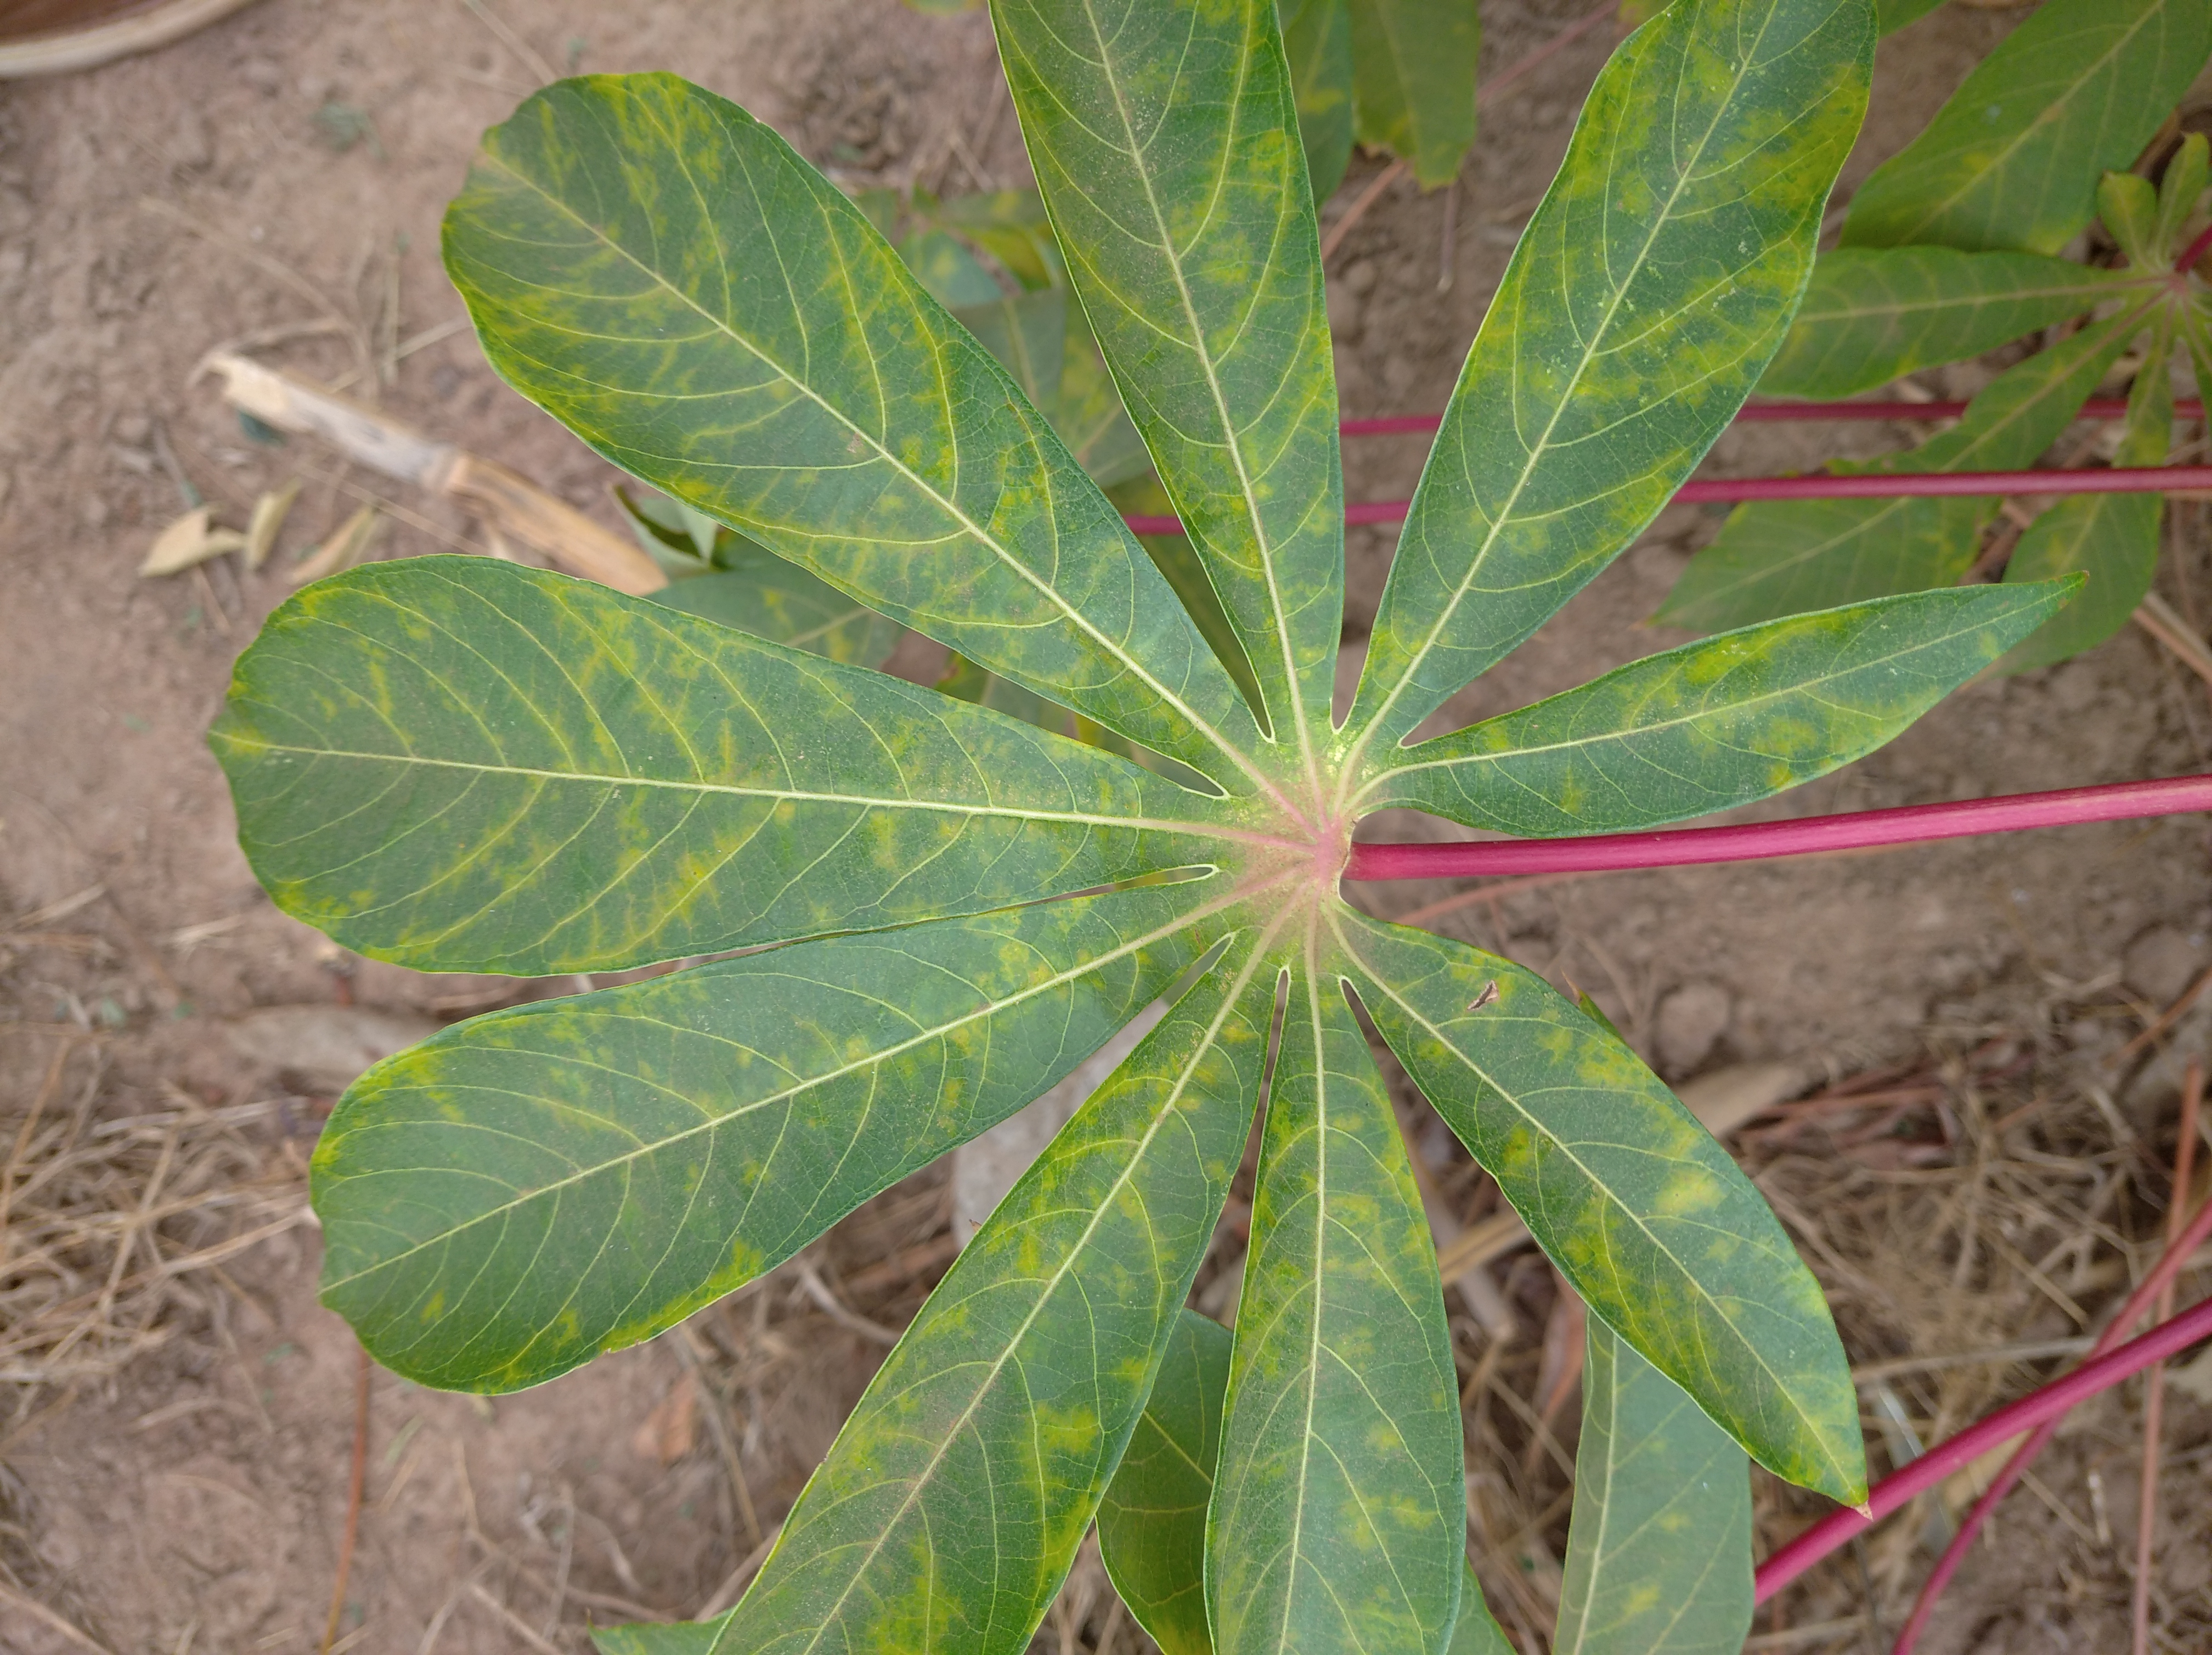
Label: cassava brown streak disease (cbsd)